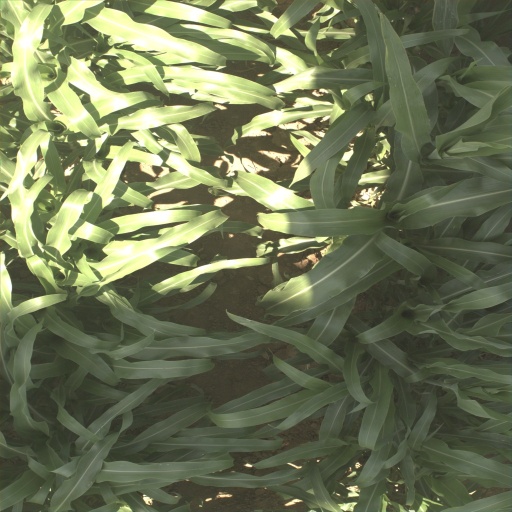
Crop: sorghum